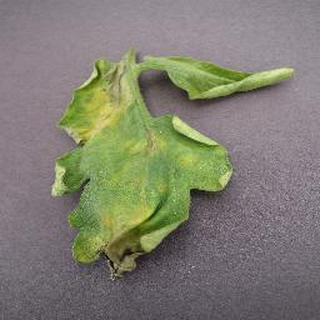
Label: tomato_late_blight